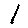
Label: 1